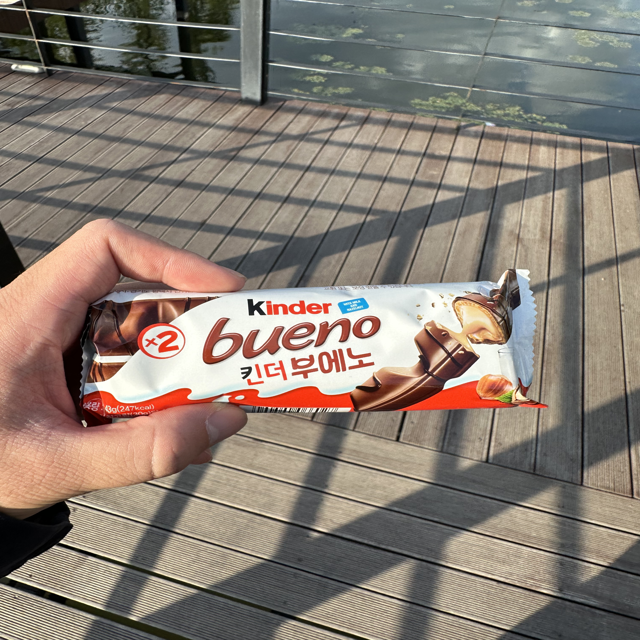
Label: plastics